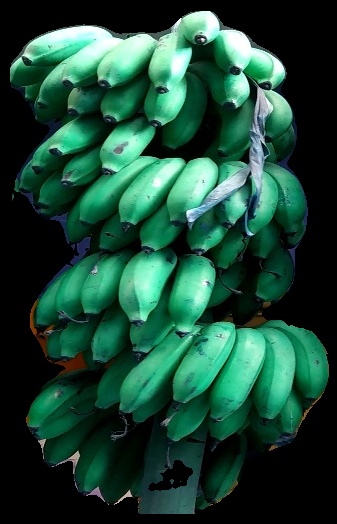
Variety: rasbale
Grade: grade2